Scotian Shelf

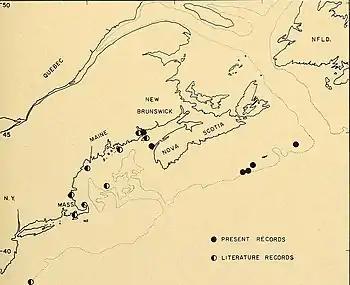
The Scotian Shelf

The Scotian Shelf is a geological formation that is part of the continental shelf southwest of Nova Scotia, Canada. It covers an area of , is long, and has a width from . It has an average depth of . The Scotian Shelf contains the ecologically important Scotian Shelf Large Marine Ecosystem (LME) and the Scotian Shelf Waters (SSW).